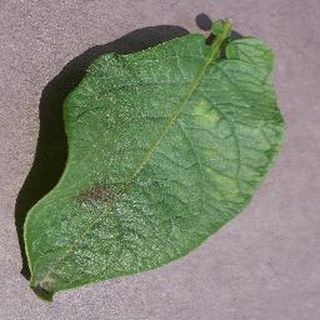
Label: potato_late_blight